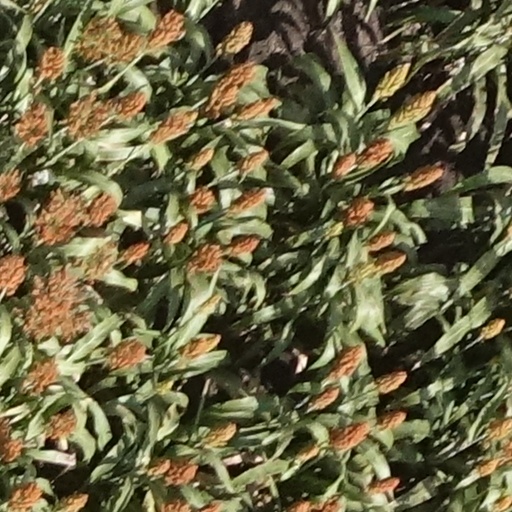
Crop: sorghum